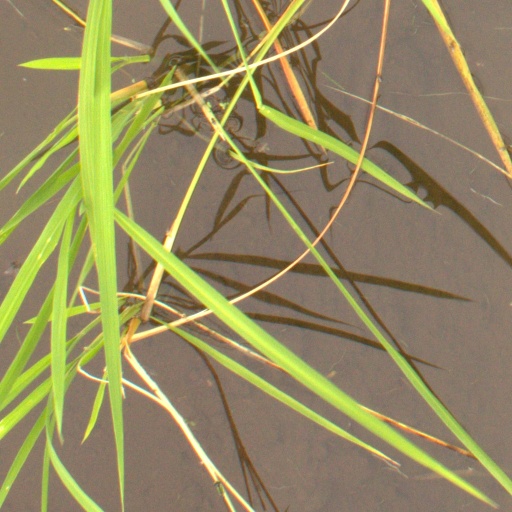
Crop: rice